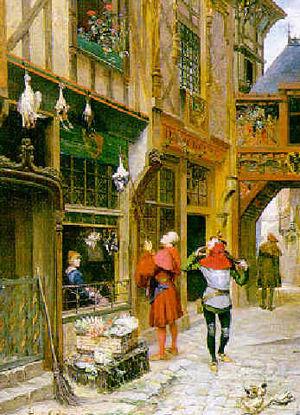
L'Archer amoureux Русский: Влюблённый лучник